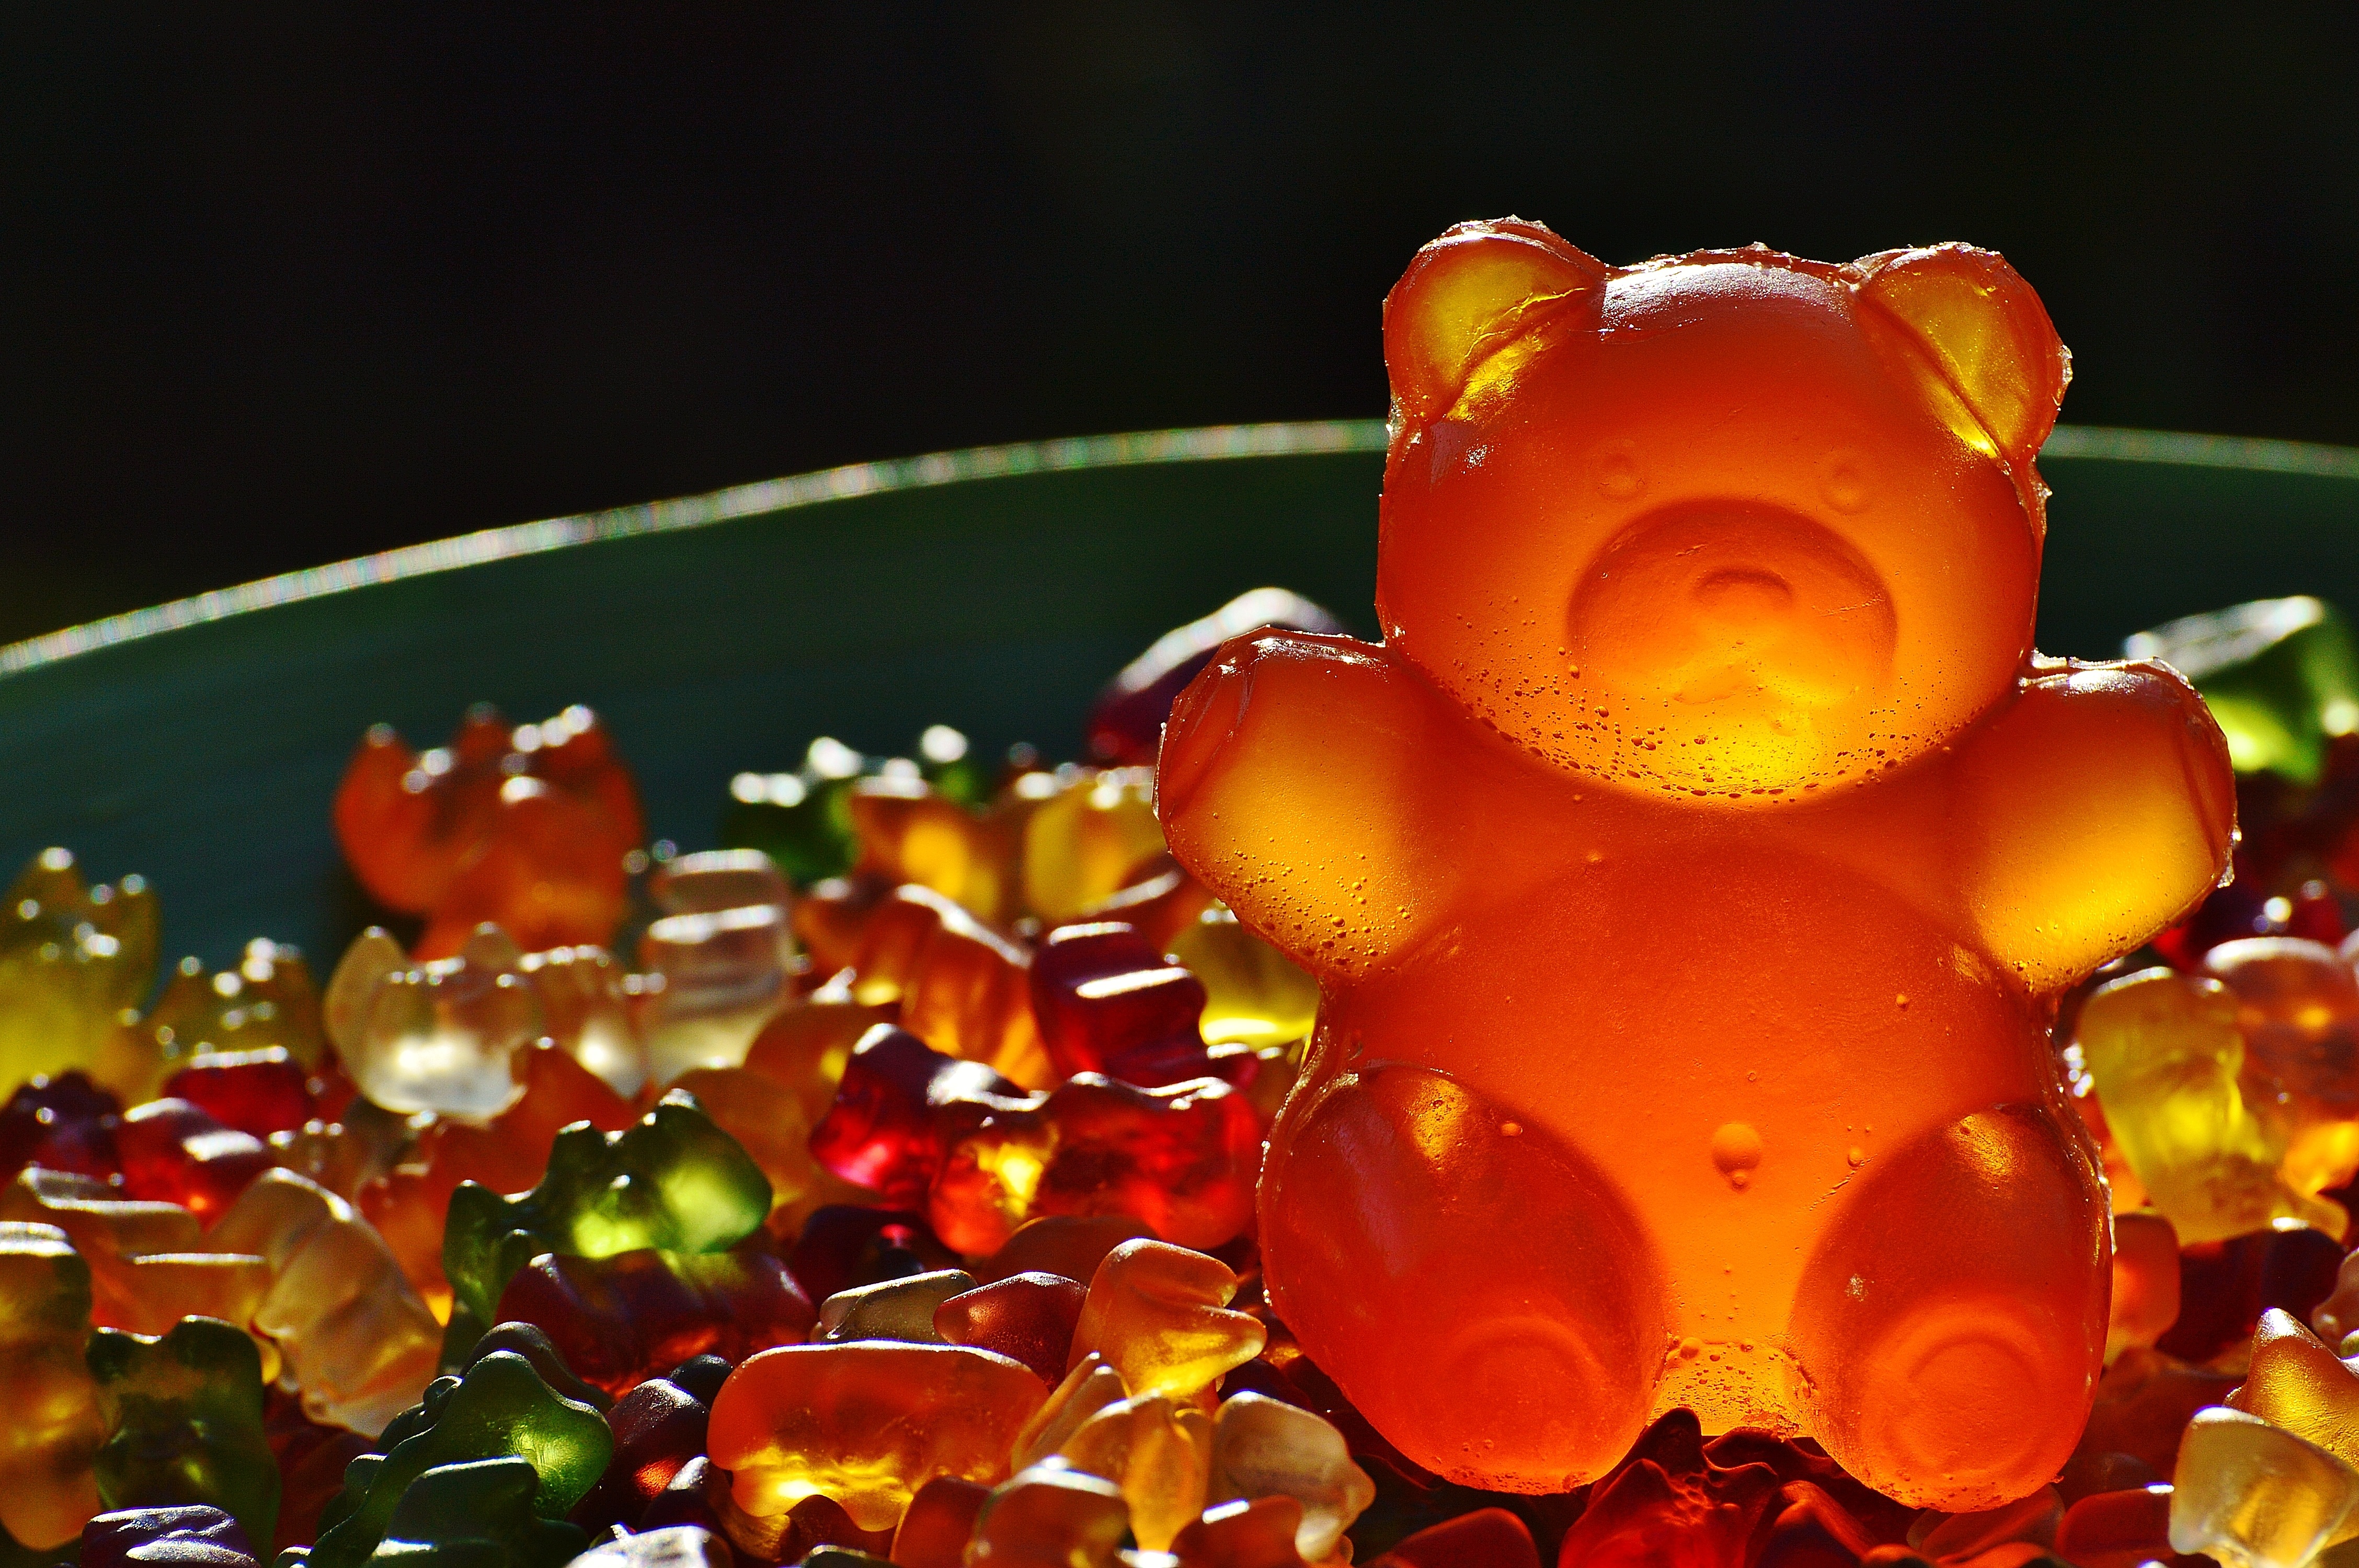
plant, sweet, flower, petal, bear, red, produce, color, colorful, yellow, lighting, delicious, close up, brand, children, sugar, sweetness, macro photography, nibble, haribo, gummib rchen, gummi bears, giant rubber bear, gummib r, fruit gums, fruit jelly mix